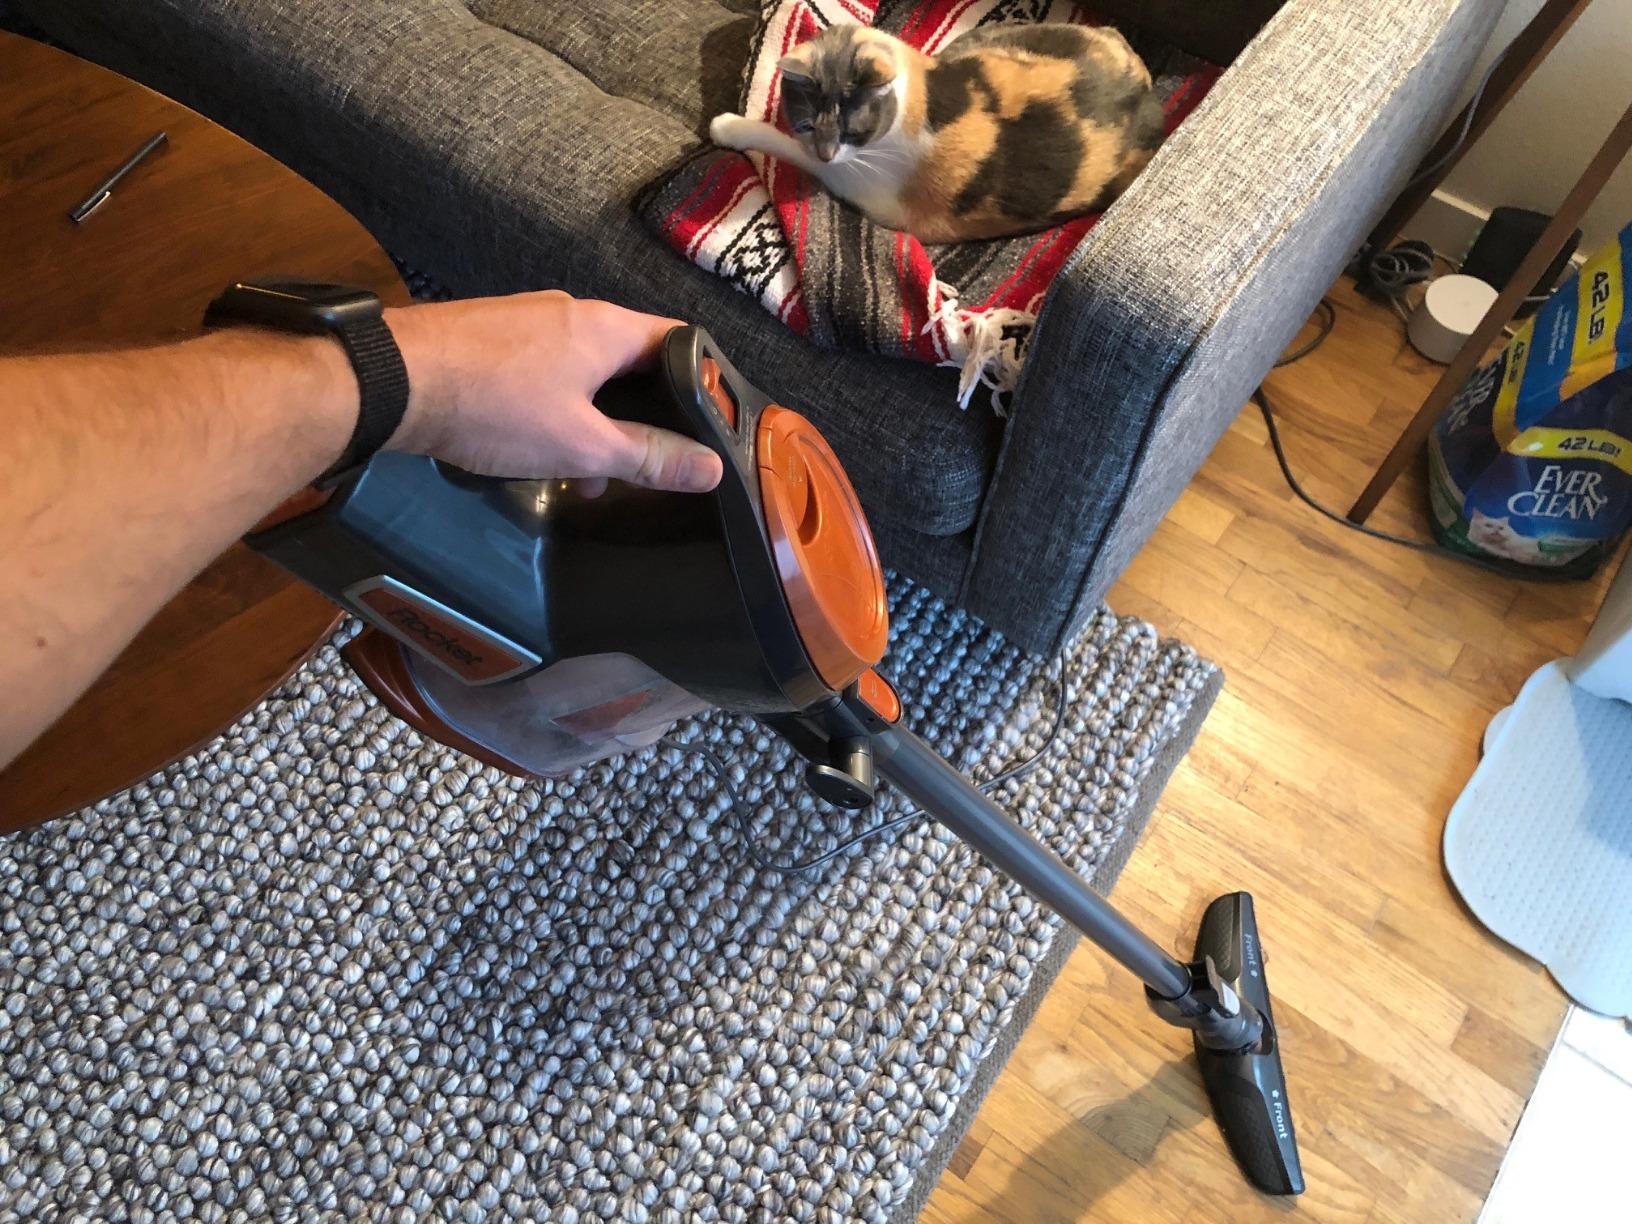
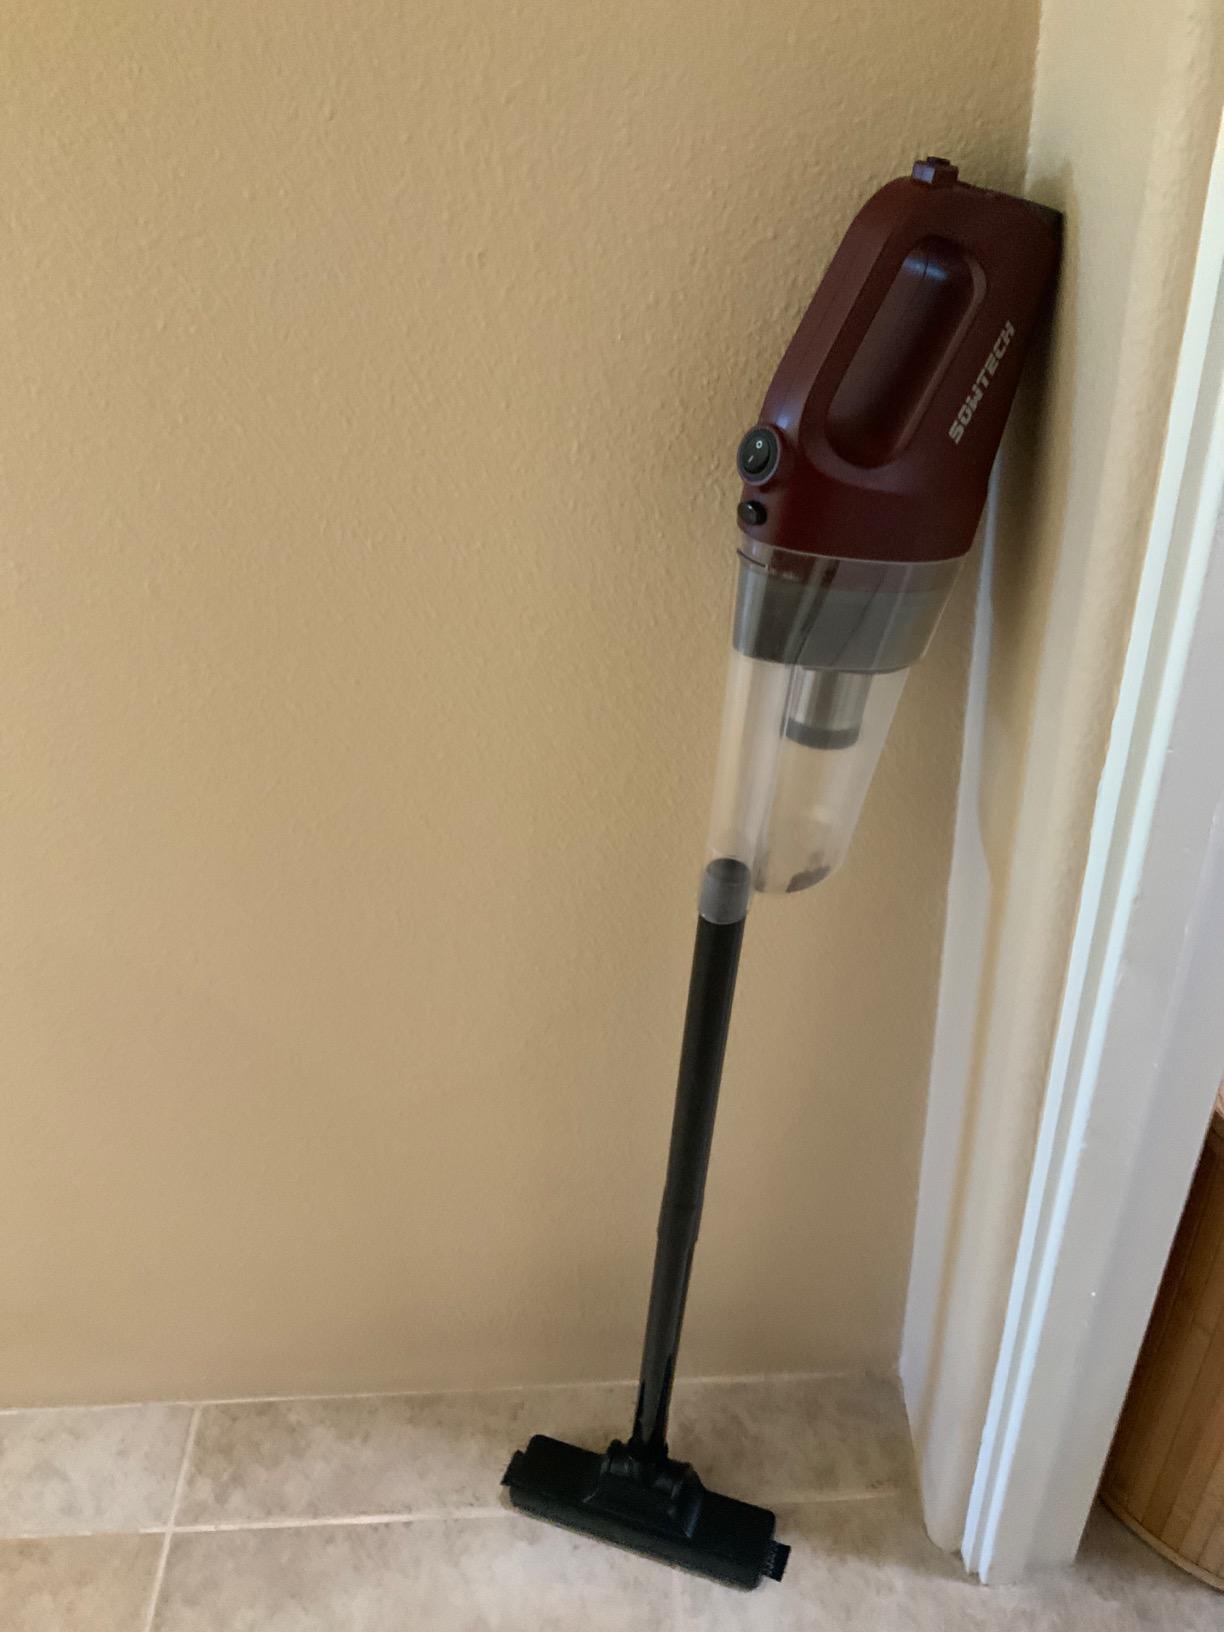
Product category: items_vacuum
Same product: no